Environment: real
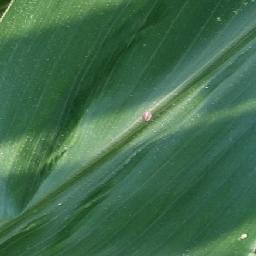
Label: healthy